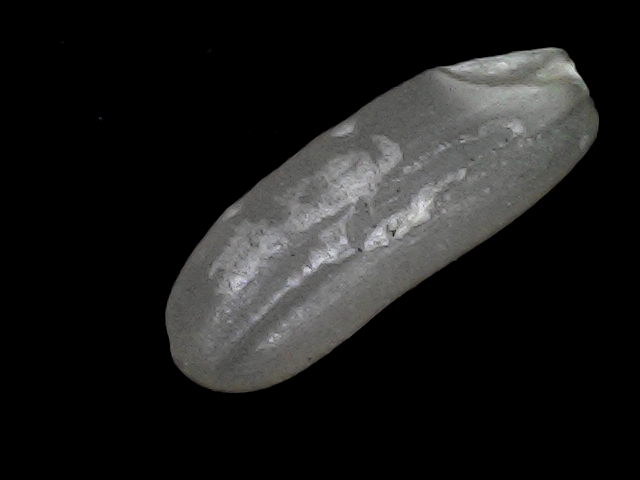
Rice variety: BD30